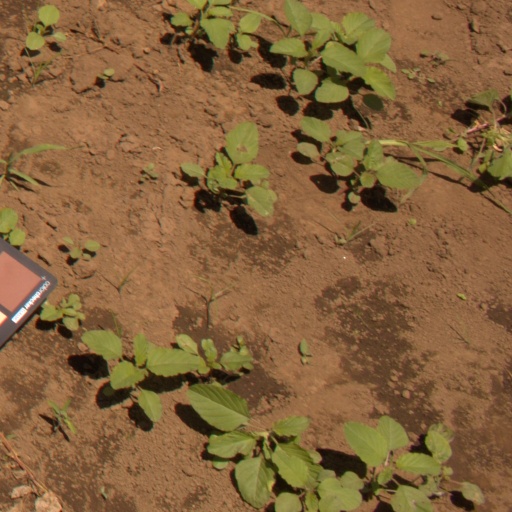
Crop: soybean